Giedo van der Garde

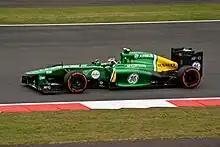
Van der Garde at the 2013 British Grand Prix.

On 4 February 2012, it was announced that Van der Garde would be Reserve Driver for Caterham F1 for the 2012 Formula One season. Van der Garde's first Friday practice session came at the 2012 Chinese Grand Prix; he went on to complete 6 Friday practice sessions throughout the 2012 season.